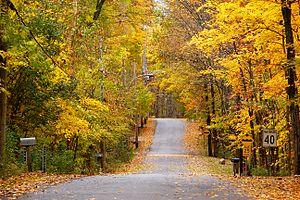
Chemin de l'Île, le seul chemin à L'Île-Cadieux, Québec, Canada
L'Île-Cadieux est une ville située dans la municipalité régionale de comté de Vaudreuil-Soulanges dans le pays du Suroît en Montérégie au sud-ouest du Québec.